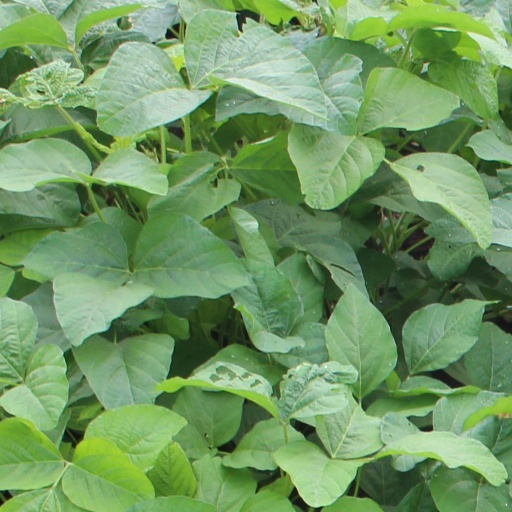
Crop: soybean